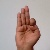
The image shows a hand gesture representing the letter 'F' in Indian Sign Language.